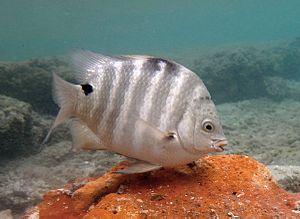
Un sergent-major à tache noire (Abudefduf sordidus) à la Réunion.
L'île de La Réunion est un département d'outre-mer français situé dans le sud-ouest de l'océan Indien.
Abudefduf est un genre de poissons de la famille des Pomacentridae, appelés aussi sergents majors.